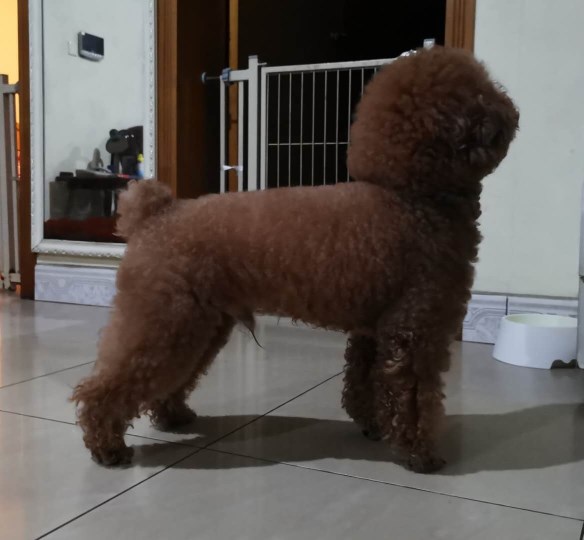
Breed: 2925-n000114-toy_poodle